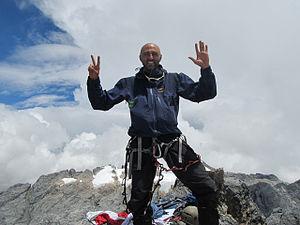
Mostafa Salameh, né le 25 juin 1970, est un alpiniste jordanien qui a achevé l'ascension des « sept sommets » en 2008. Salameh est également conférencier motivationnel.